Conscience

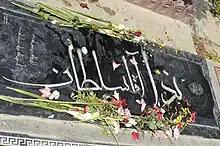
Gravesite of Neda Agha-Soltan in Behesht-e Zahra cemetery in Iran

In a notable contemporary act of conscience, Christian bushwalker Brenda Hean protested against the flooding of Lake Pedder despite threats and that ultimately led to her death. Another was the campaign by Ken Saro-Wiwa against oil extraction by multinational corporations in Nigeria that led to his execution. So too was the act by the Tank Man, or the Unknown Rebel photographed holding his shopping bag in the path of tanks during the protests at Beijing's Tiananmen Square on 5 June 1989. The actions of United Nations Secretary General Dag Hammarskjöld to try to achieve peace in the Congo despite the (eventuating) threat to his life were strongly motivated by conscience as is reflected in his diary, "Vägmärken" ("Markings"). Another example involved the actions of Warrant Officer Hugh Thompson, Jr to try to prevent the My Lai massacre in the Vietnam War. Evan Pederick voluntarily confessed and was convicted of the Sydney Hilton bombing stating that his conscience could not tolerate the guilt and that "I guess I was quite unique in the prison system in that I had to keep proving my guilt, whereas everyone else said they were innocent." Vasili Arkhipov was a Russian naval officer on out-of-radio-contact Soviet submarine B-59 being depth-charged by US warships during the Cuban Missile Crisis whose dissent when two other officers decided to launch a nuclear torpedo (unanimous agreement to launch was required) may have averted a nuclear war. In 1963 Buddhist monk Thich Quang Duc performed a famous act of self-immolation to protest against alleged persecution of his faith by the Vietnamese Ngo Dinh Diem regime.